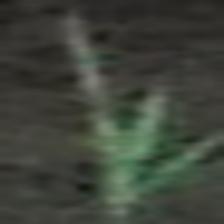
Label: single